Oren Kriegel

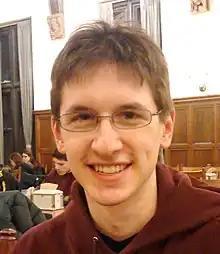
Oren Kriegel in 2015

Oren Kriegel is an American contract bridge player. He was the lead writer on a 189-page report released on November 5, 2020, that looked into the hand records of Giorgio Duboin to determine whether or not Duboin obtained and used unauthorized information during online play.